Wheat

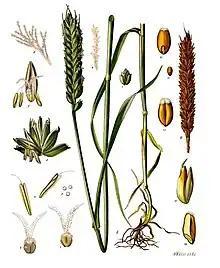
A: Plant; B ripe ear of corn; 1 spikelet before flowering; 2 the same, flowering and spread, enlarged; 3 flowers with glumes; 4 stamens 5 pollen; 6 and 7 ovaries with juice scales; 8 and 9 parts of the scar; 10 fruit husks; 11, 12, 13 seeds, natural size and enlarged; 14 the same cut up, enlarged.

Wheat is a stout grass of medium to tall height. Its stem is jointed and usually hollow, forming a straw. There can be many stems on one plant. It has long narrow leaves, their bases sheathing the stem, one above each joint. At the top of the stem is the flower head, containing some 20 to 100 flowers. Each flower contains both male and female parts. The flowers are wind-pollinated, with over 99% of pollination events being self-pollinations and the rest cross-pollinations. The flower is housed in a pair of small leaflike glumes. The two (male) stamens and (female) stigmas protrude outside the glumes. The flowers are grouped into spikelets, each with between two and six flowers. Each fertilised carpel develops into a wheat grain or berry; botanically a caryopsis fruit, it is often called a seed. The grains ripen to a golden yellow; a head of grain is called an ear.